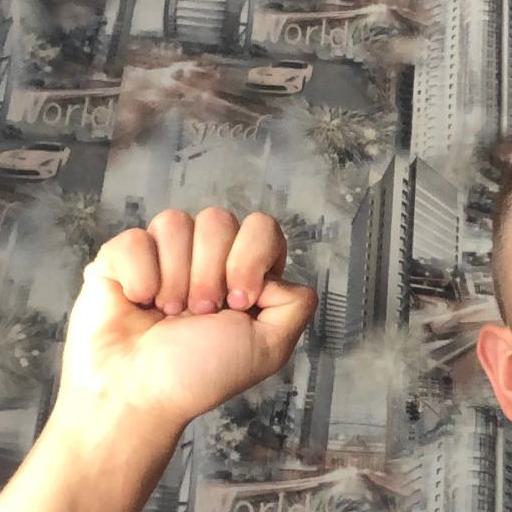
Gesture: fist